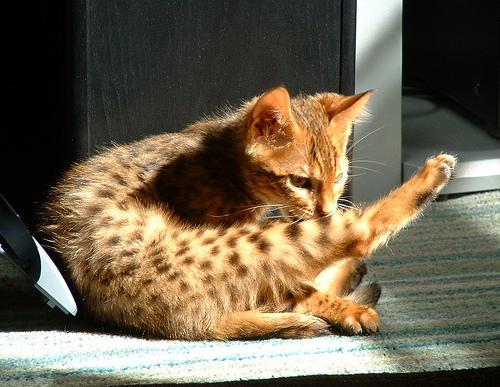
Breed: Bengal